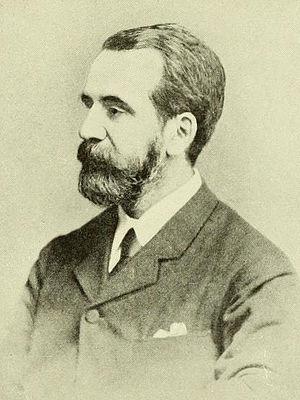
Sir George King est un botaniste britannique, né le 12 avril 1840 et mort le 12 février 1909.